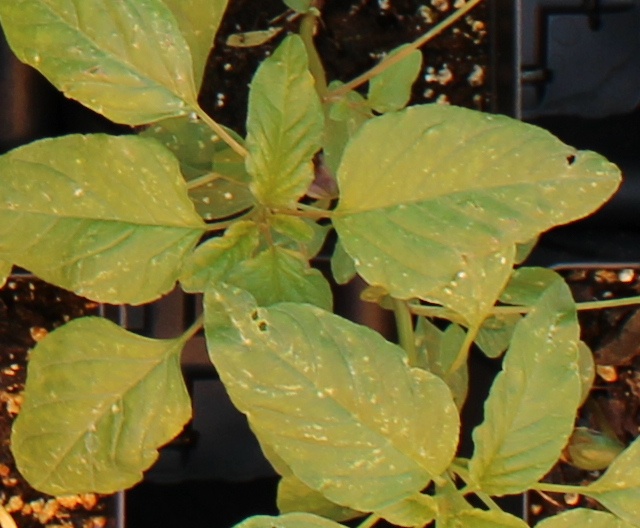
Label: Palmer Amaranth